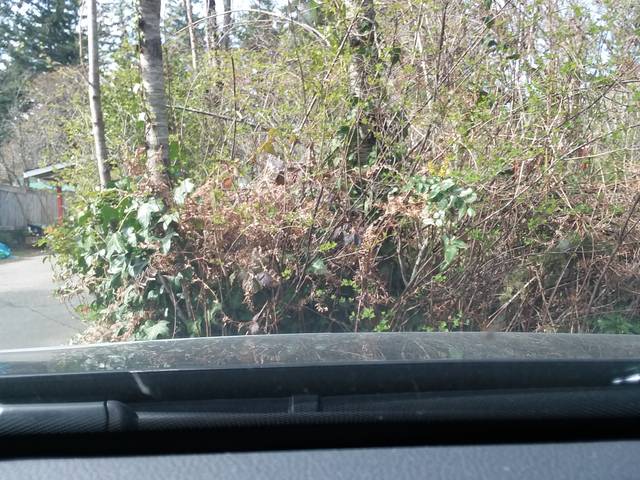
Region: Canada
Coordinates: 48.457, -123.445